Western pond turtle

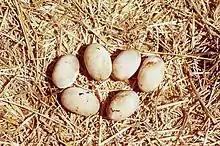

Sexually mature females of the western pond turtle produce 5–13 eggs per clutch. They deposit eggs either once or twice a year. They may travel some distance from water for egg-laying, moving as much as 0.8 km (1/2 mile) away from and up to above the nearest source of water, but most nests are within of water. The female usually leaves the water in the evening and may wander far before selecting a nest site, often in an open area of sand or hardpan that is facing southwards. The nest is flask-shaped with an opening of about . Females spend considerable time covering up the nest with soil and adjacent low vegetation, making it difficult for a person to find unless it has been disturbed by a predator.